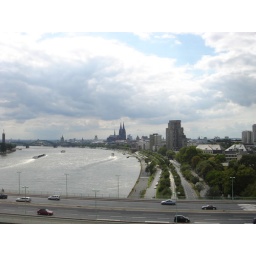
We took a cable car across the river in Koln.